Rhododendron arborescens

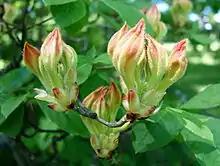
Immature flowers of "Rhododendron arborescens"

"Rhododendron arborescens" is a deciduous shrub up to tall, with terminal inflorescences growing from the end of the stems. These plants also generally have yellowish-brown twigs. The green, waxy leaves are long, oval and entire with round tips and hairy midribs. Plants found at higher altitudes are generally smaller with smaller leaves. The plant produces from 3 to 7 flowers after a white or blue shade has appeared on the leaves. The stigmas are quite visible all the way up to the petals.